Fullerton City Hall

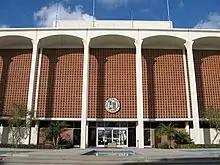
Current city hall (not the NRHP-listed building), at 303 W. Commonwealth Avenue

The current city hall, at 303 W. Commonwealth Avenue, is in the New Formalism style of architect. The front arches are inspired by the original city hall and the terra cotta color salutes the roofing material used in the first city hall.